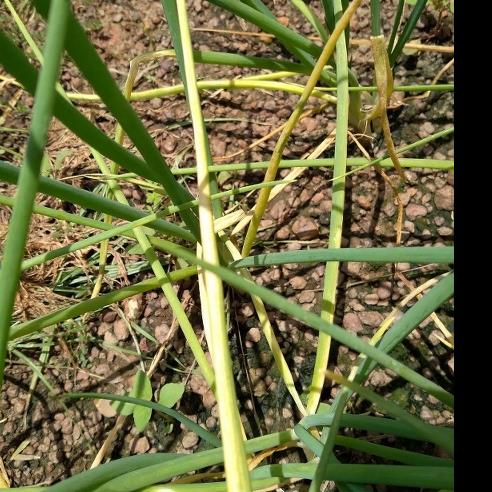
Crop: Onion
Condition: fusarium-d